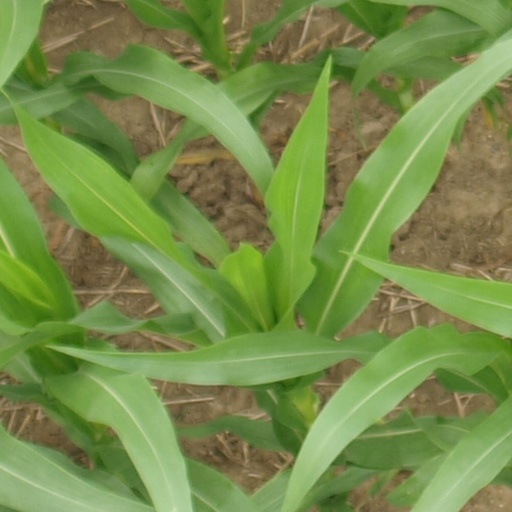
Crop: maize; corn